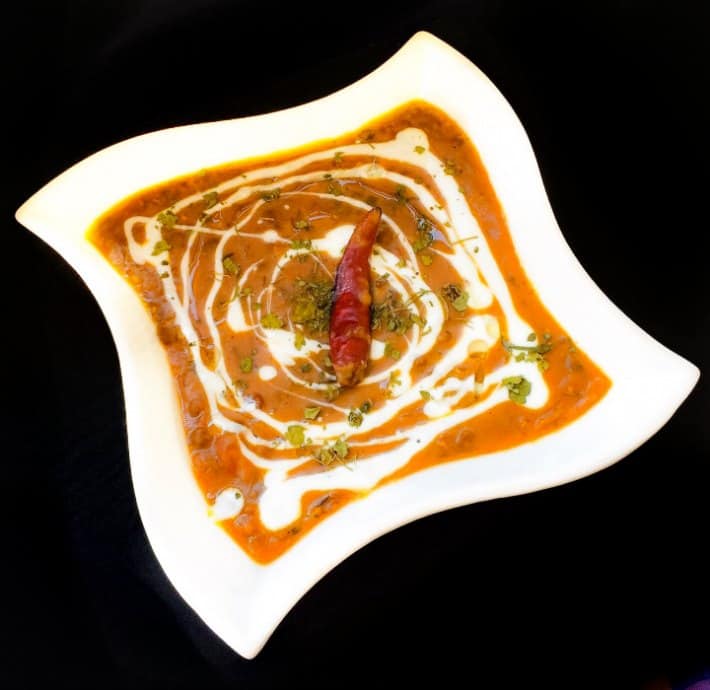
Dish: dal_makhani